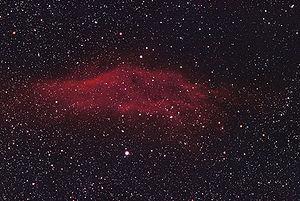
La nébuleuse Californie est une nébuleuse en émission située dans la constellation de Persée. Elle a été nommée ainsi car sa forme ressemble approximativement à celle de l'état de la Californie sur les photographies à longue pose. D'une longueur d'environ 70 années-lumière, NGC 1499 se trouve à environ 1 500 années-lumière de la Terre, ce qui fait d'elle l'une des régions HII les plus proches du système solaire.
Le catalogue Sharpless est une liste de 313 régions HII, supposée être exhaustive au nord de la déclinaison -27°, pour les nébuleuses plus au sud, il y a le Catalogue de Gum. Une première version fut publiée en 1953 avec 142 objets par l'astronome américain Stewart Sharpless et la seconde version fut publiée en 1959 avec 313 objets.